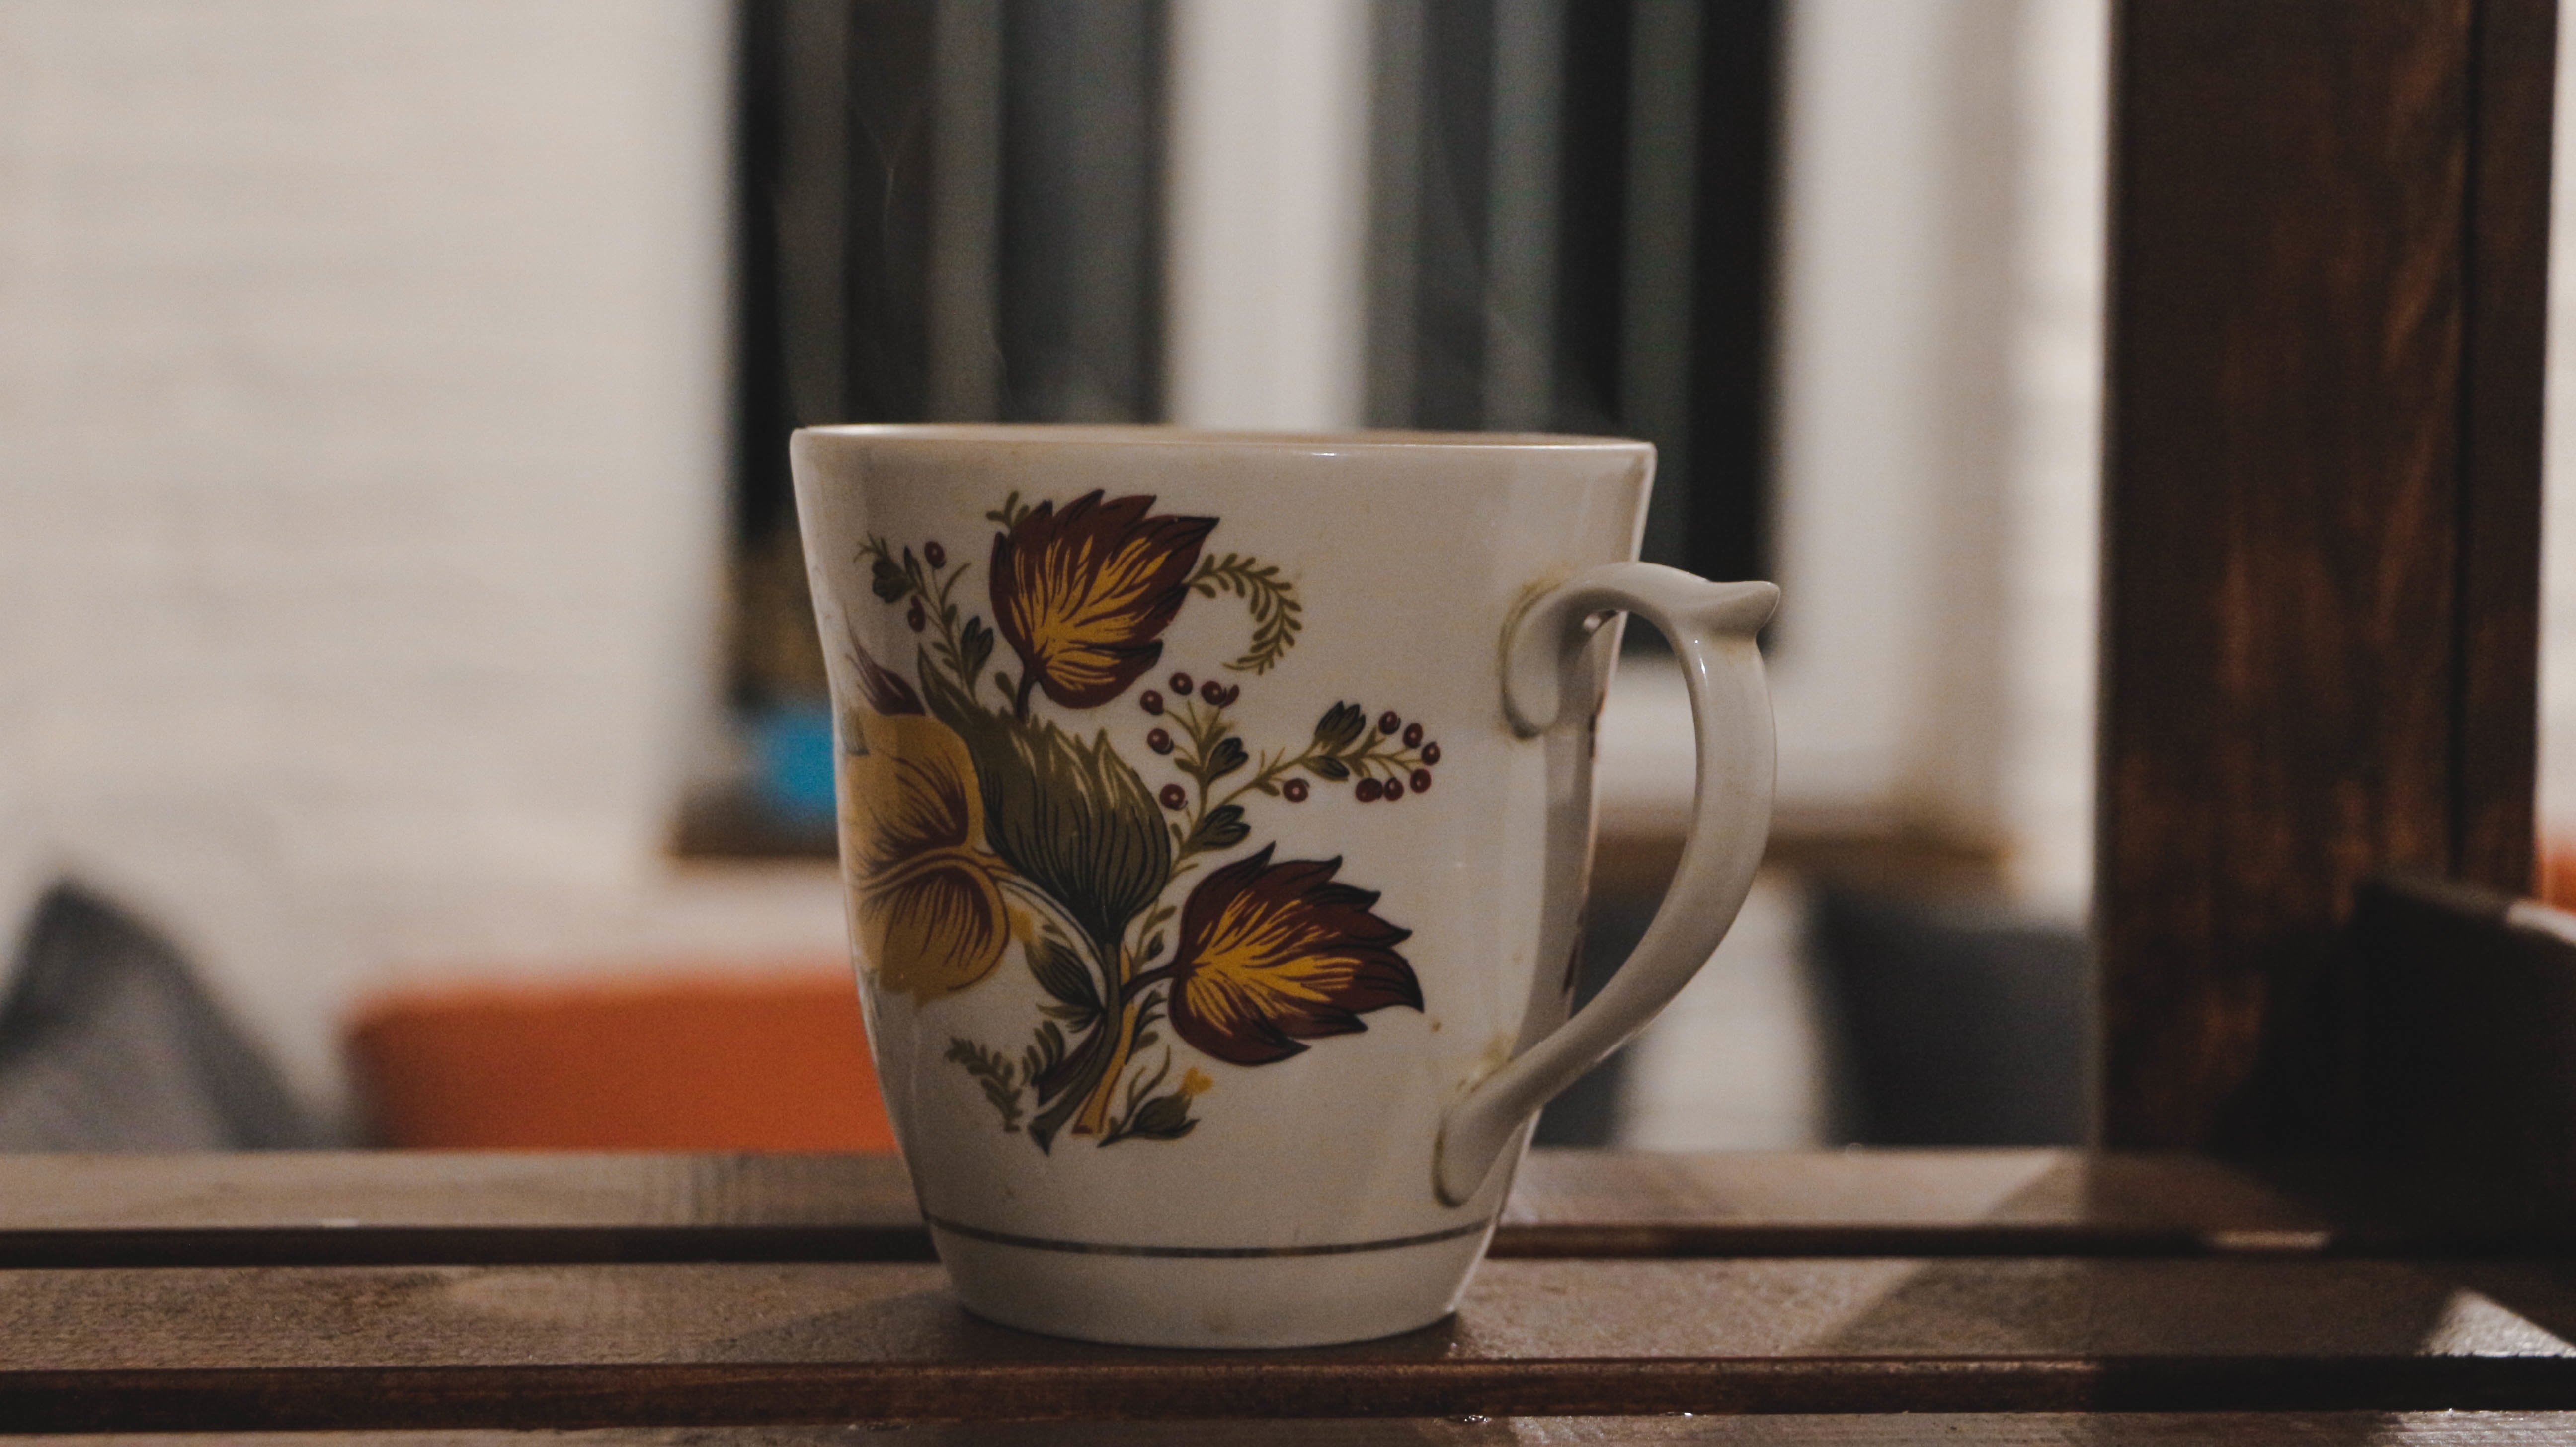
wood, glass, cup, ceramic, drink, lighting, coffee cup, art, design, porcelain, drinkware